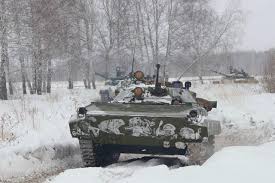
Label: BMP